438 Tactical Helicopter Squadron

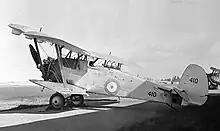
118 Sqn Armstrong Whitworth Atlas #410

The unit was redesignated No.118 (Coast Artillery Co-operation) Squadron on 1 September 1939, activated for voluntary wartime service on 3 September, and moved to Saint John, New Brunswick on 28 October. 117 (Aux) Sqn from St-John N.B. was simultaneously absorbed into the unit along with personnel transferred in from No. 2 (AC) Sqn with their Atlas aircraft. These reinforcements formed a new A flight that would operate out of Halifax airport until 31 March 1940 when they moved to RCAF Station Dartmouth.